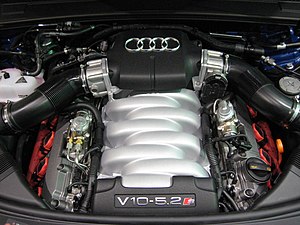
V10-motor
V10-motor i Audi S6
En V10-motor er en motor, hvor de 10 cylindre er anbragt i V-form.